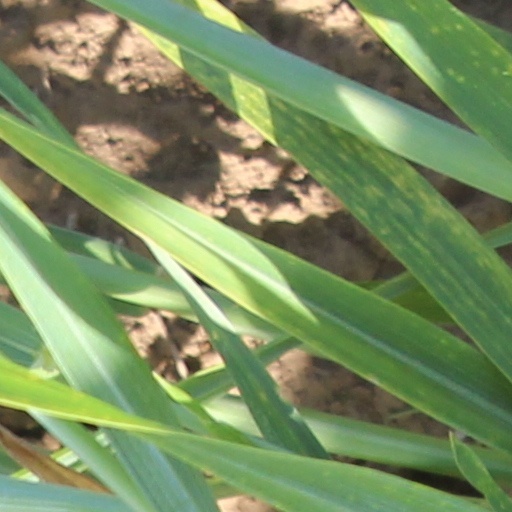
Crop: wheat